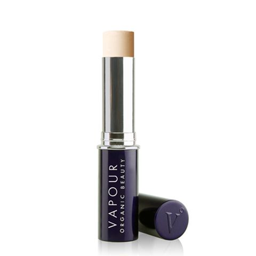
makeup was founded with the principles of performance and purity .